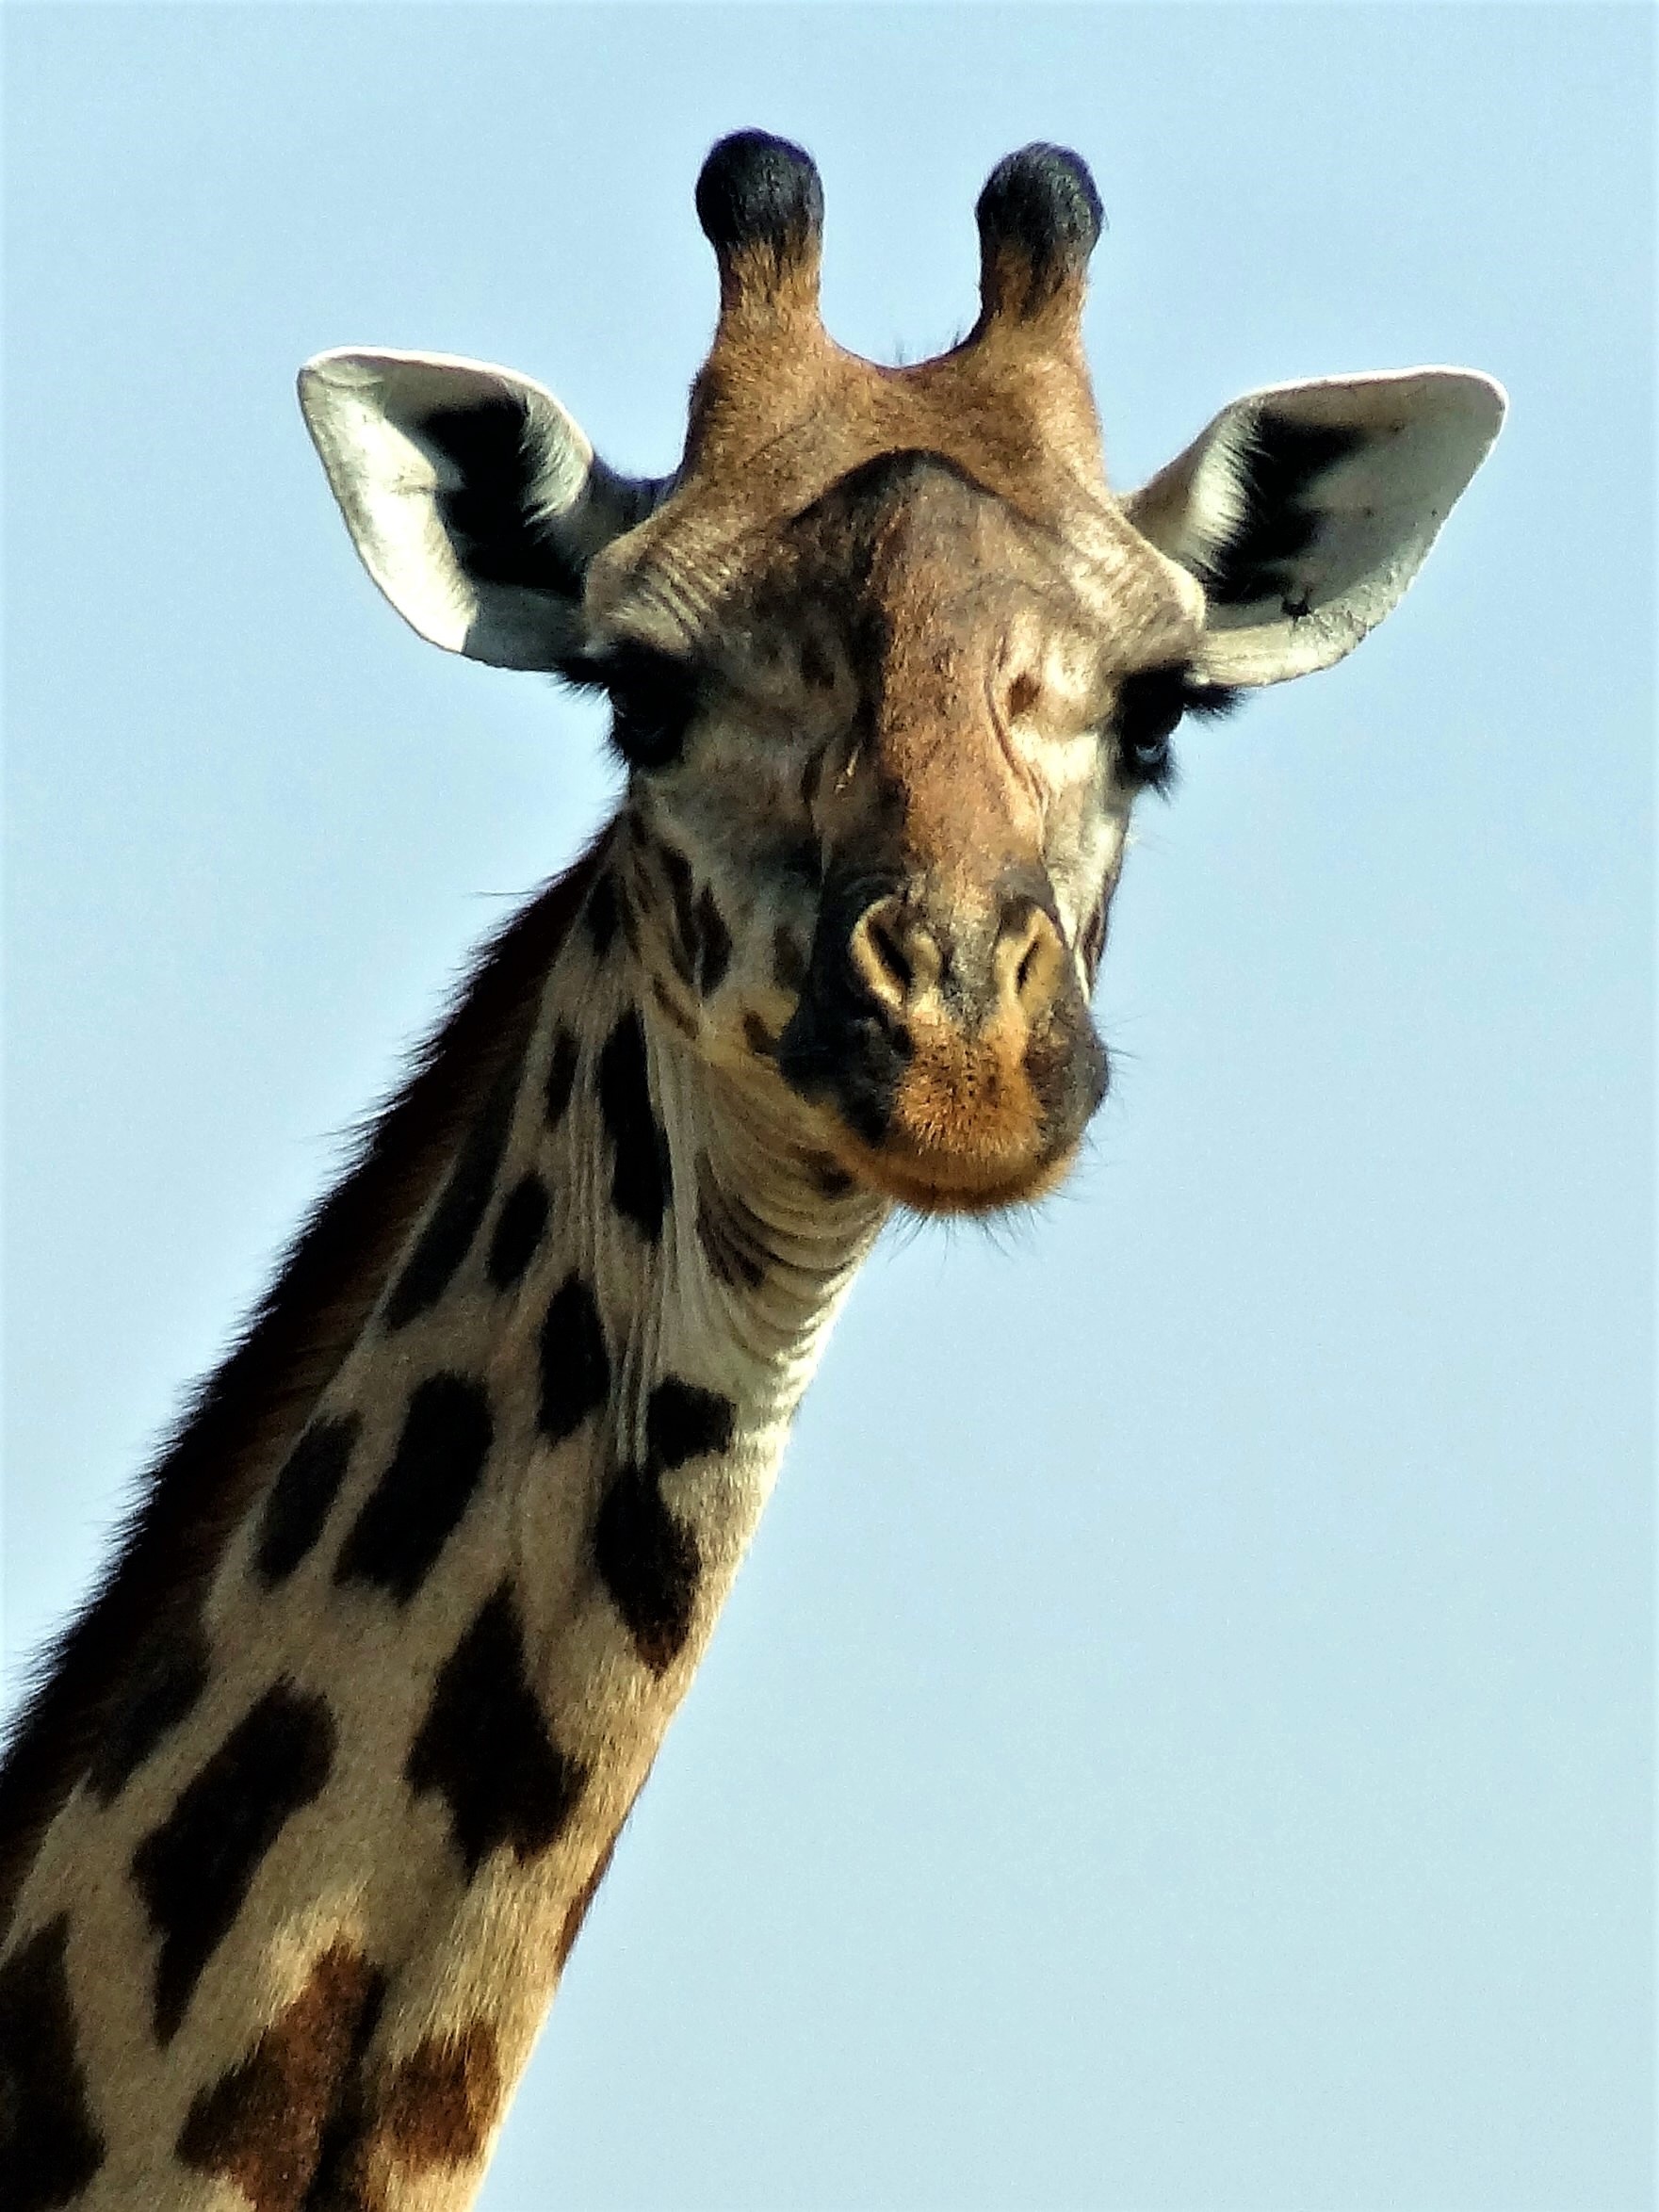
animal, wildlife, zoo, africa, mammal, fauna, giraffe, snout, neck, safari, giraffidae, terrestrial animal